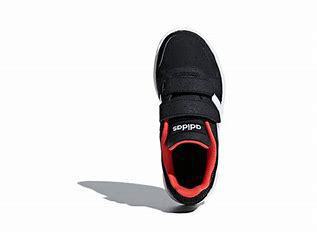
Brand: adidas
Model: NEO Hoops 2 Skate